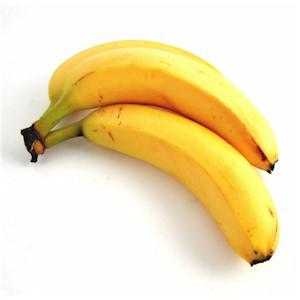
Label: Banana